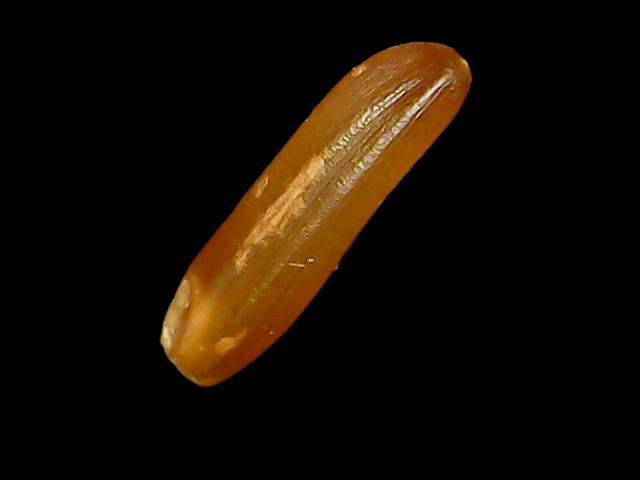
Rice variety: Binadhan20